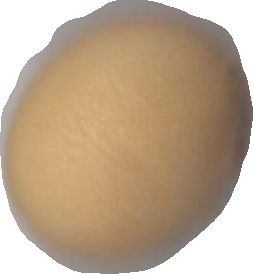
Variety: Dega